Peter Womersley

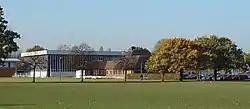
University of Hull Sports Centre (1963–1965)

In 1952 he was admitted to the Royal Institute of British Architects (RIBA). His first commission was a house for his brother, John Womersley, at Farnley Tyas near Huddersfield. This house, known as Farnley Hey, won the RIBA bronze medal in 1958, and has been described as "one of the best demonstrations of the influence of Frank Lloyd Wright in Britain." The house is located in woodland, at the edge of a steep valley, and features pale lilac-coloured brickwork, extensive glazing, and timber boarding. Although designed in 1952, construction only began in 1954 after planning rules were changed. Womersley designed an extension in 1956.